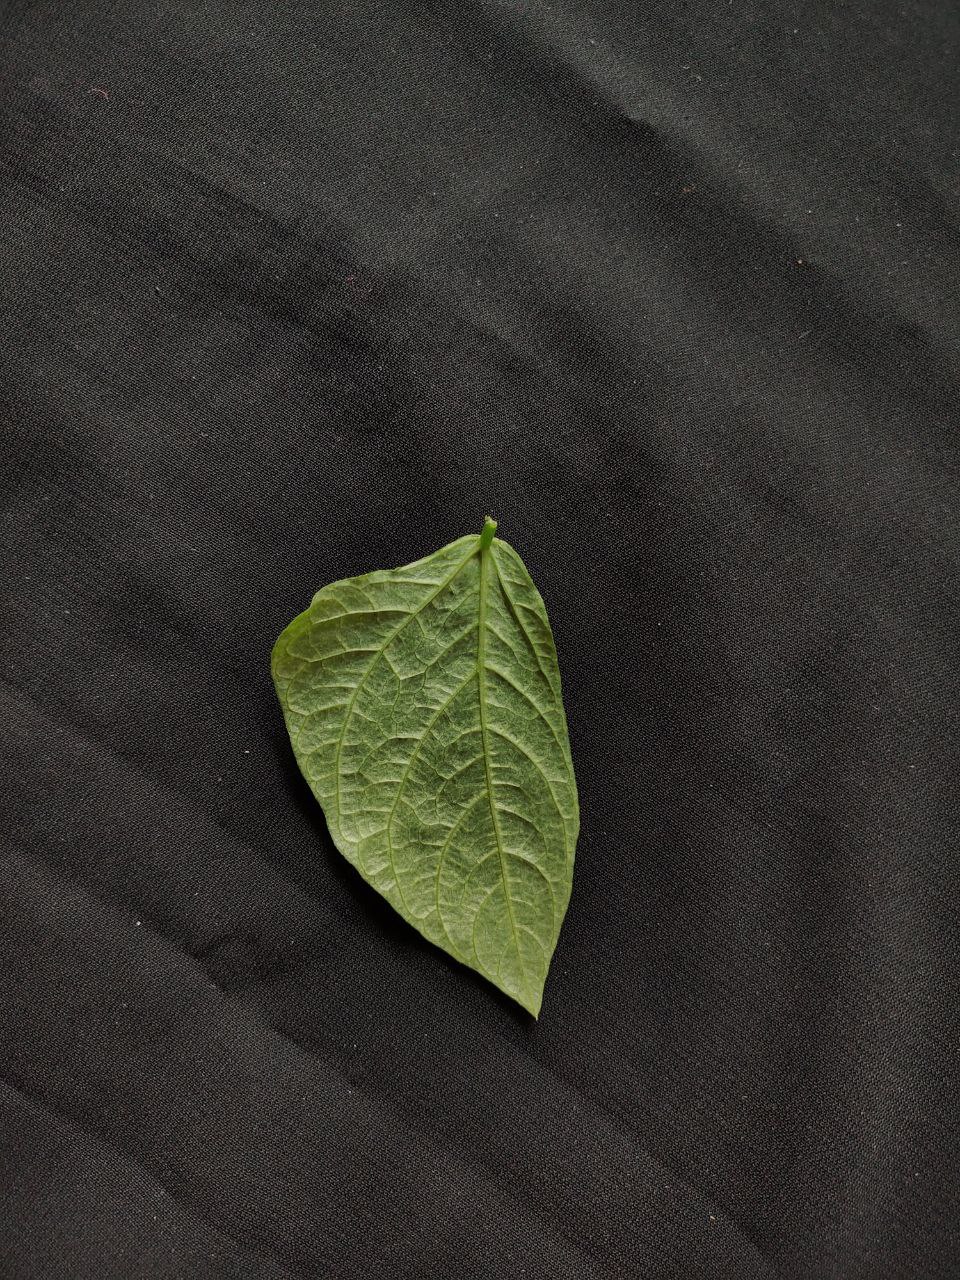
Crop: cowpea
Leaf condition: Mosaic Virus